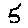
Label: 5